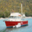
Label: ship